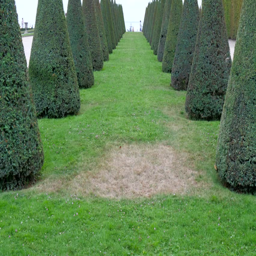
an alley with green grass and cone shaped trees .